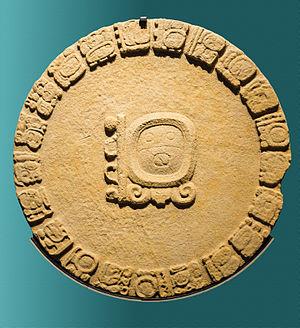
Disque commémoratif en grès, monument 139 de Tonina, diamètre 1,33m. Epoque récente-classique (702 C.E.). Célébration d'une date de ""fin de période"" par le roi K'ihnich B'aaknal Chaahk, yajawte (seigneur des lances) et pitzil (joueur de balle)."